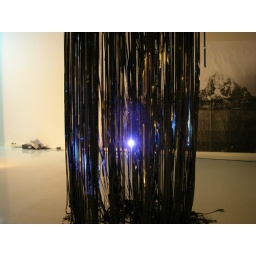
Untitled installation 2006. Video projection onto video tape. (wall-sized mountain print in the background) Atelier Nord, Oslo